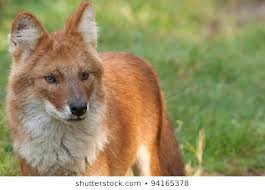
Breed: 209-n000043-dhole